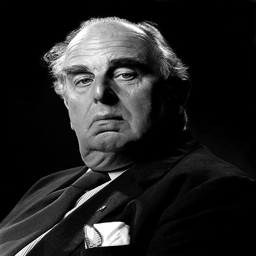
actor was an actor who was usually cast as a pompous gentleman representing the establishment , often in supporting roles .